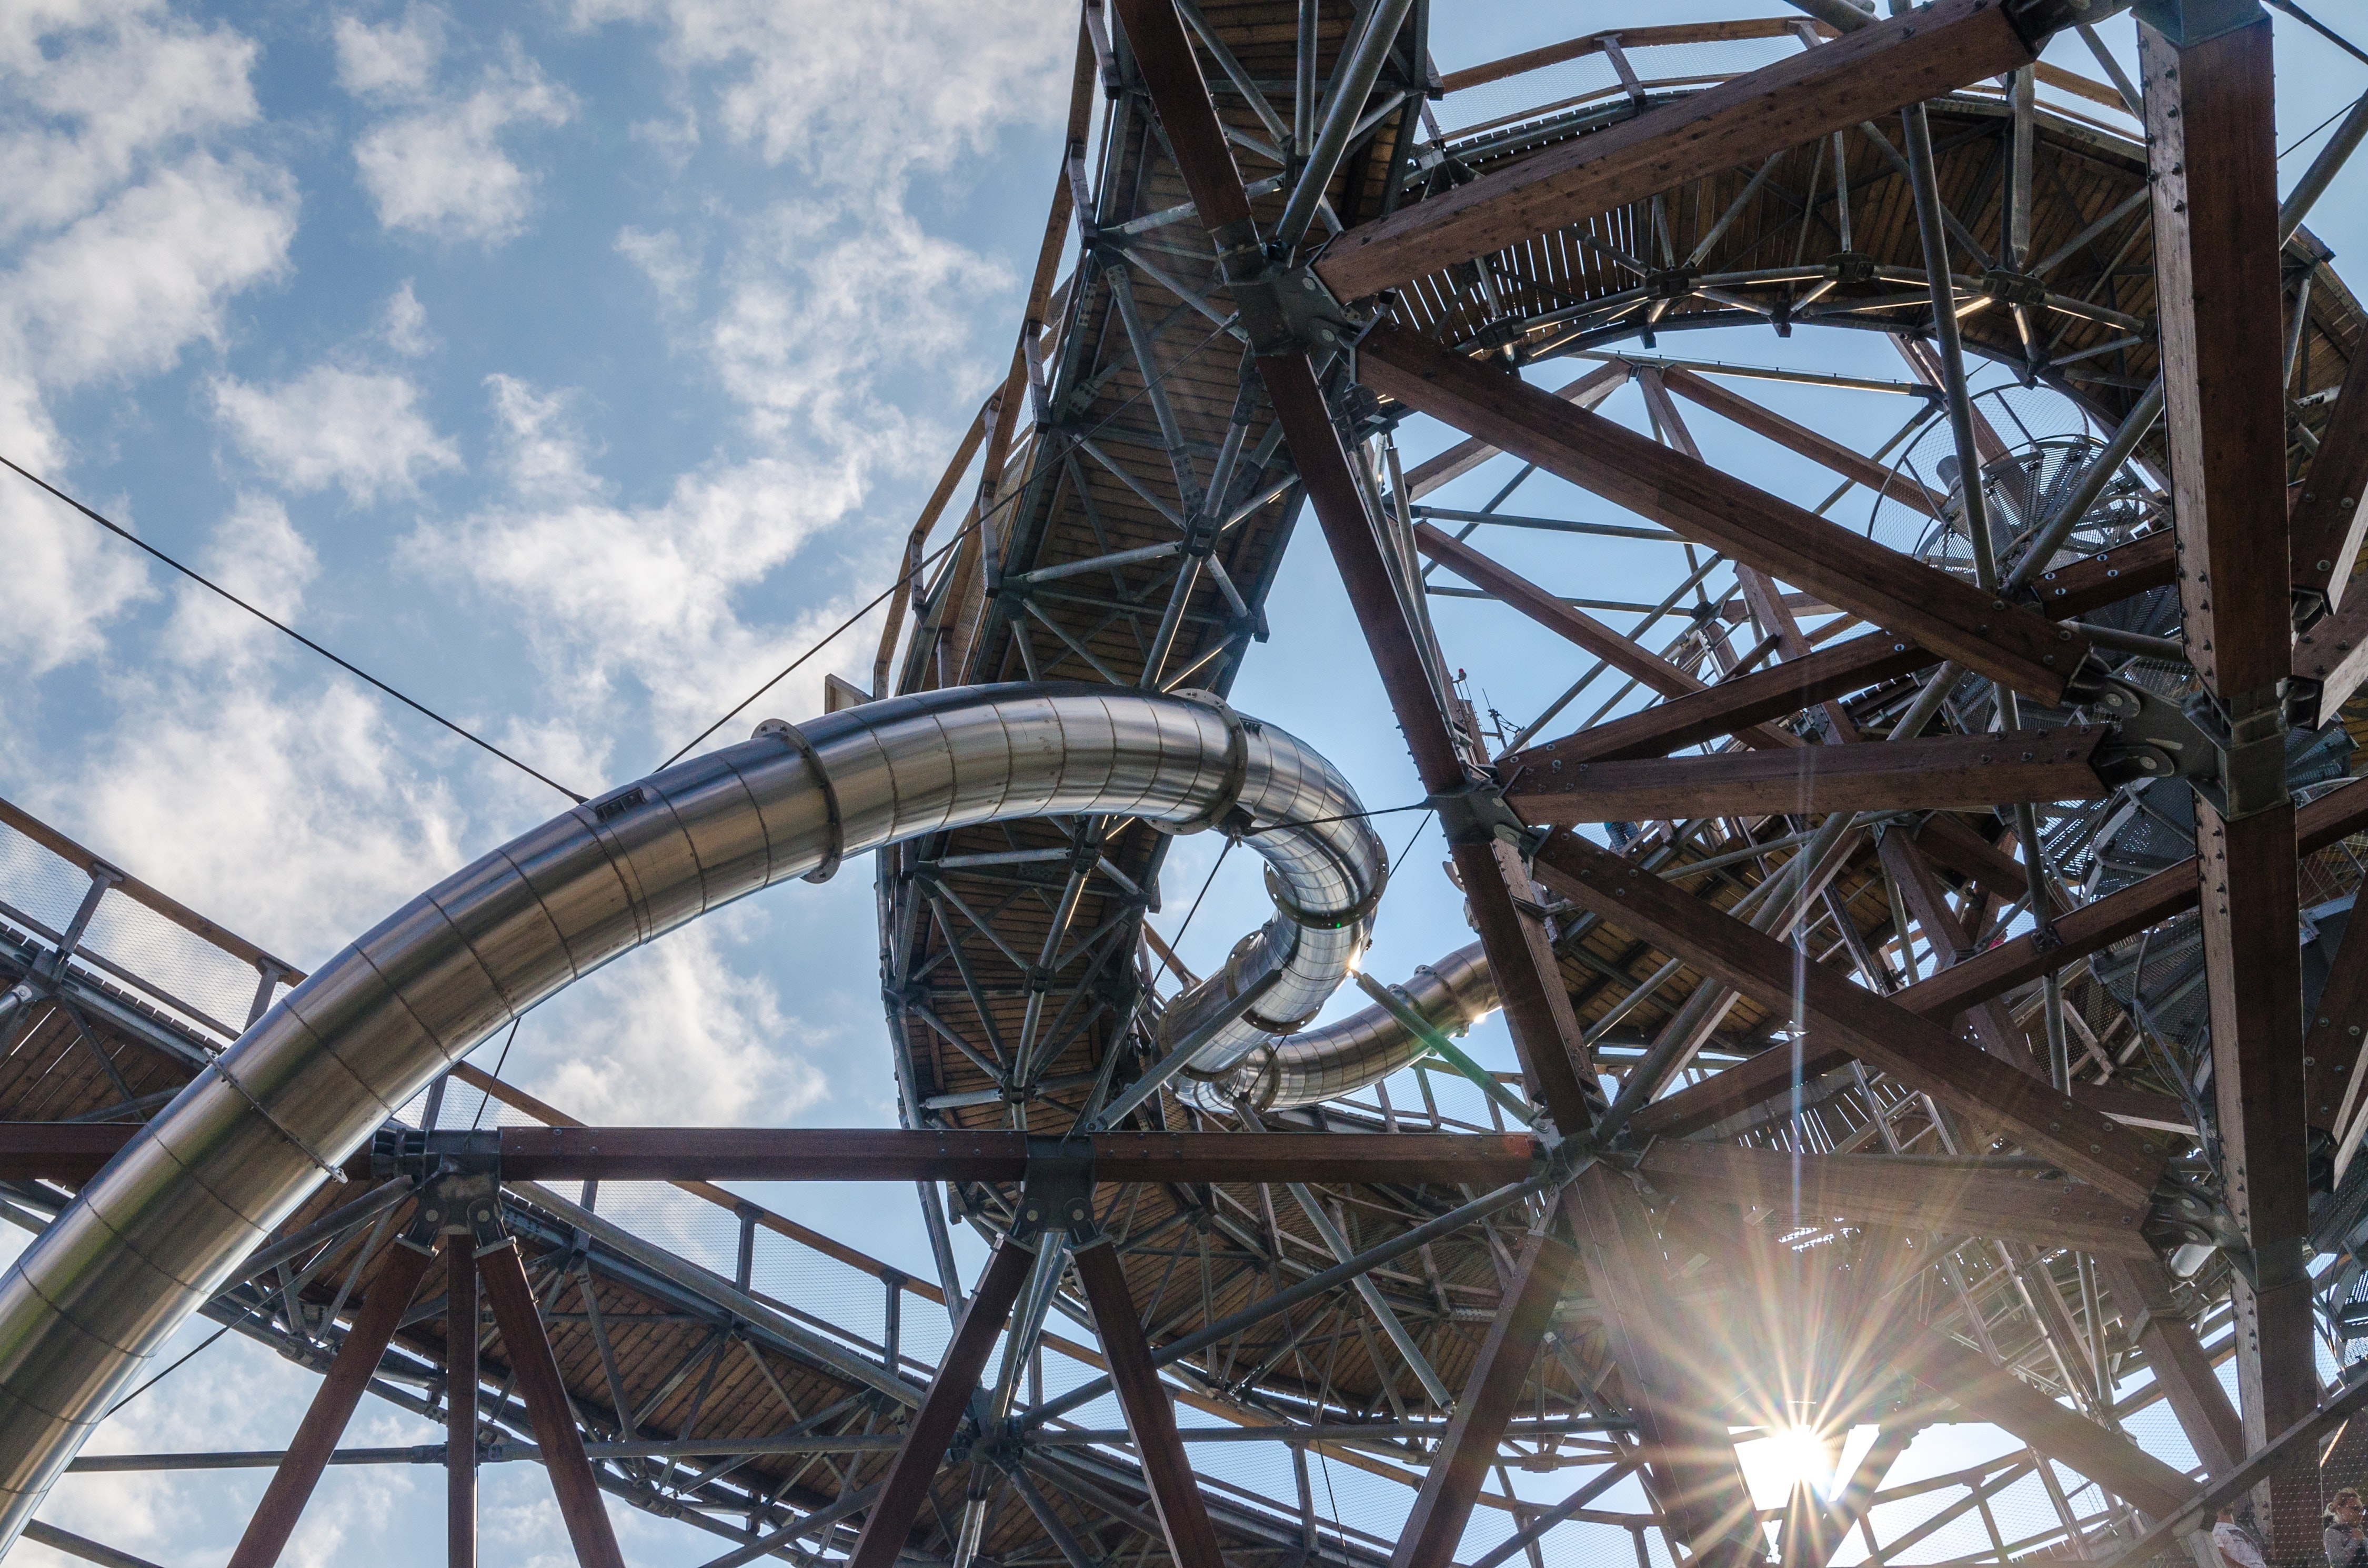
amusement ride, amusement park, roller coaster, iron, metal, sky, tree, nonbuilding structure, recreation, architecture, steel, wheel, park, tourist attraction